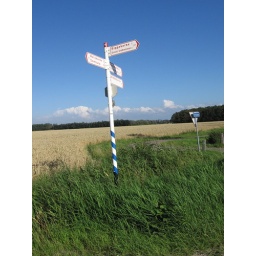
The bike signposts are everywhere (even in a field in the middle of nowhere) and are amazing